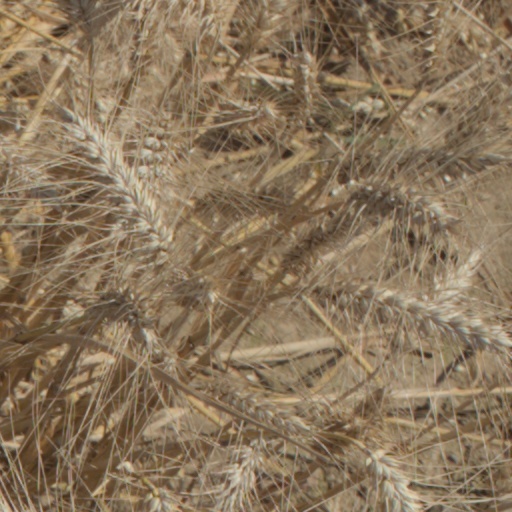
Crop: wheat